Middle Ages

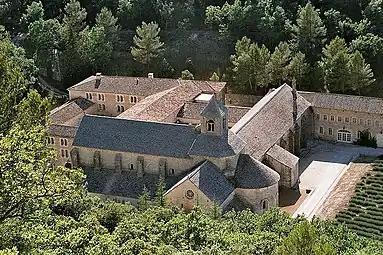

Monastic reform became an important issue during the 11th century, as elites began to worry that monks were not adhering to the rules binding them to a strictly religious life. Cluny Abbey, founded in the Mâcon region of France in 909, was established as part of the Cluniac Reforms, a larger movement of monastic reform in response to this fear. Cluny quickly established a reputation for austerity and rigour. It sought to maintain a high quality of spiritual life by placing itself under the protection of the papacy and by electing its own abbot without interference from laymen, thus maintaining economic and political independence from local lords.